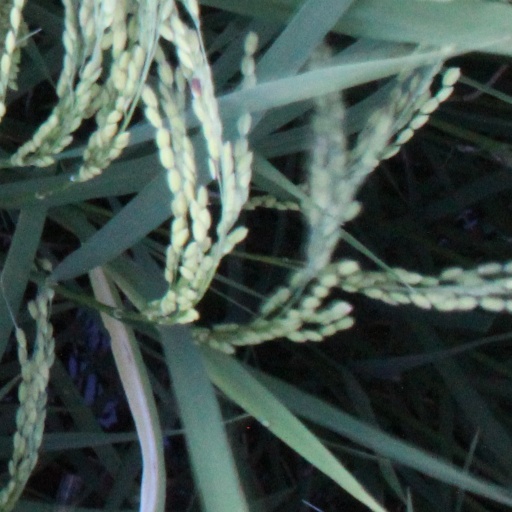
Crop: rice